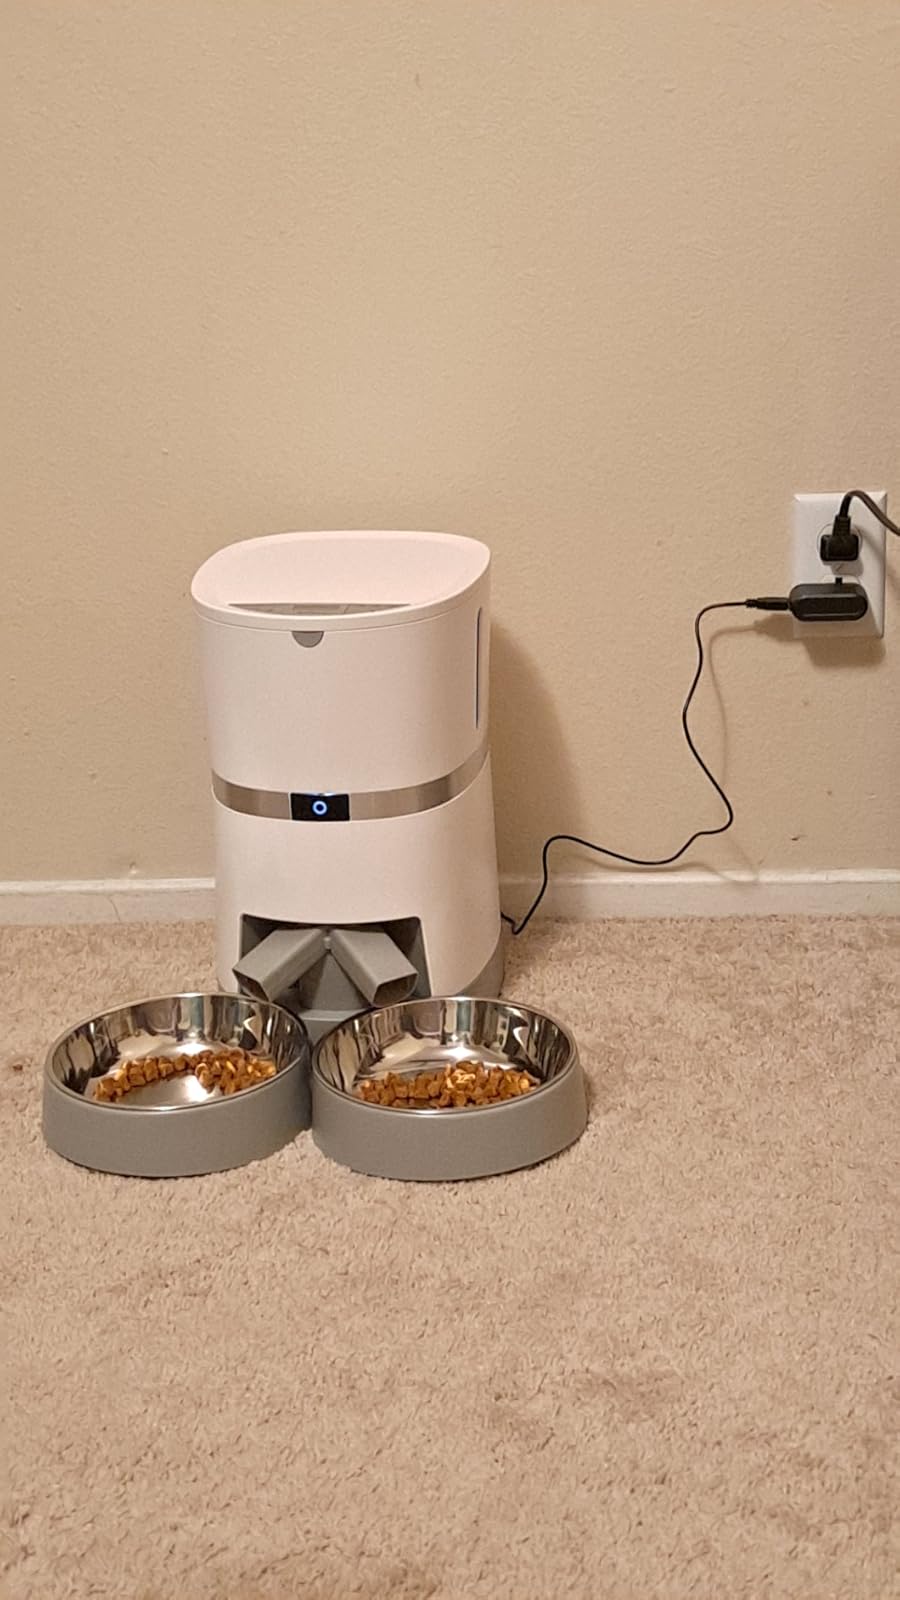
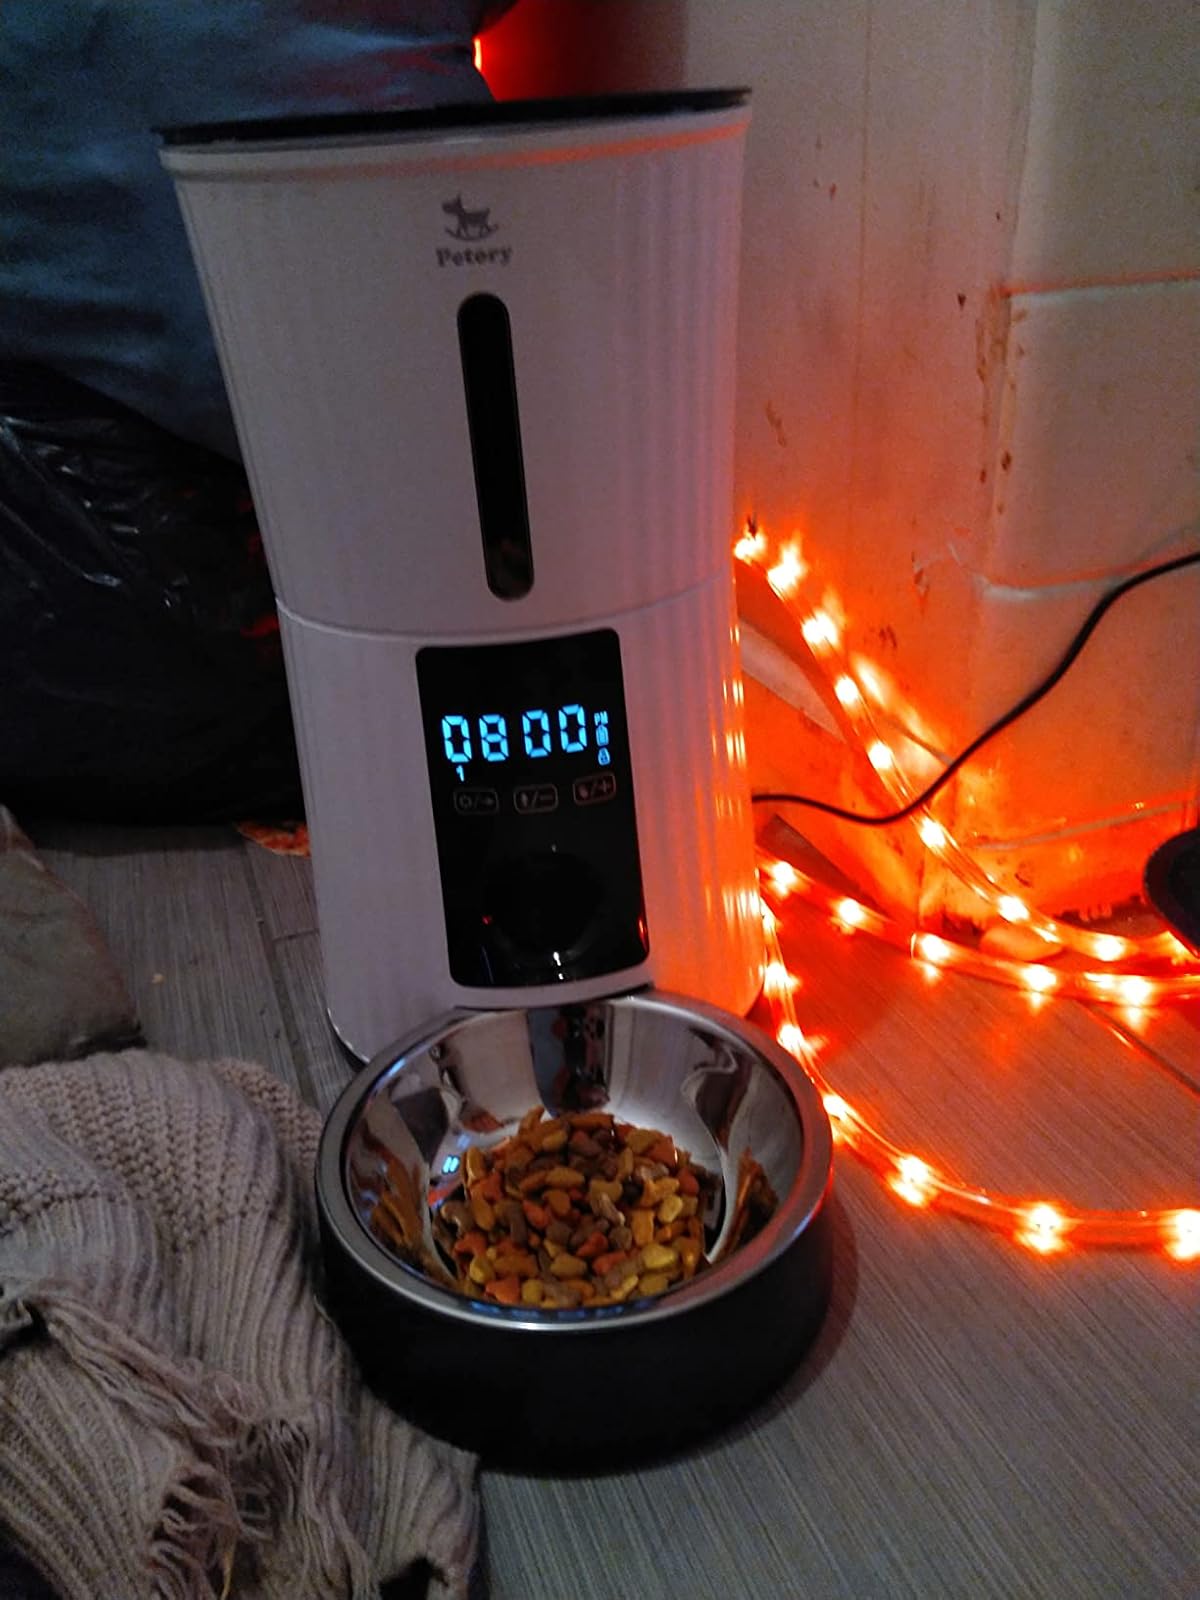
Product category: items_feeder
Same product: no